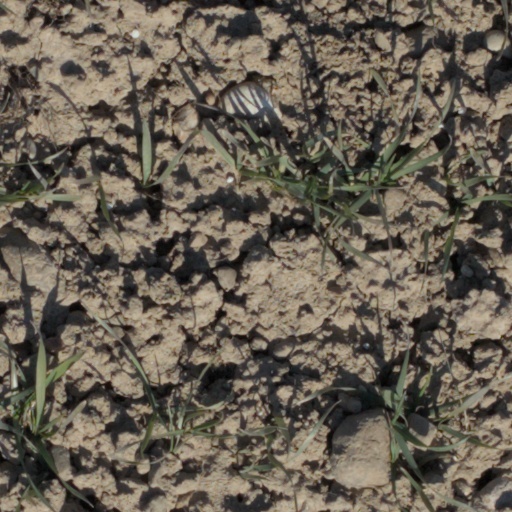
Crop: wheat